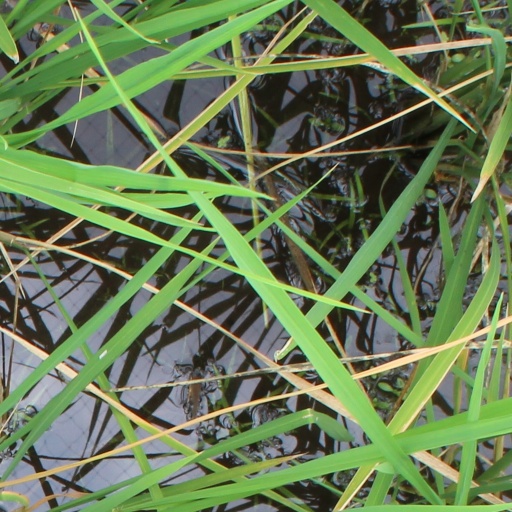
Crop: rice